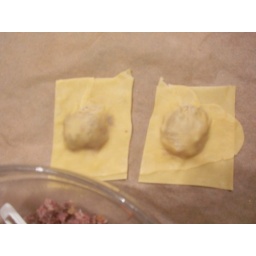
duck confit ravioli in sage brown butter sauce